University History Museum, University of Pavia

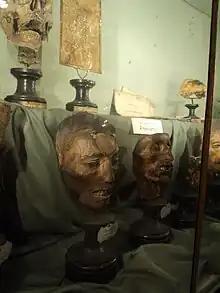
Skull specimens used by Luigi Porta for rhinoplasty experiments

At the centre of the room, there's a display of mechanical and pneumatic instruments which belonged to Ugo Foscolo high school in Pavia — instruments for studying motion on an inclined plane and elastic shocks, pulleys, pumps, fountain and a device for the study of air resistance. These instruments were purchased or created by Volta, which were transferred in the middle of the 19th century to the high school during the reformation of the scholastic system. The collection also includes electrology (Lane and Leyden jars, magnets and dry cells), mechanical and thermological (precision hydrometer, Laplace and Lavoisier calorimeters, thermometers and barometers, a Newton tube), optical (mirrors, lenses, prisms, microscopes and a telescope) devices as well as two devices which represent measurements of a meter and a kilogram .